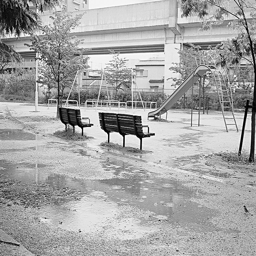
A couple of benches and a slide in a park.
two benches a slide some swings and some trees
A playground in a park with two benches
An empty, wet playground with benches, swings and a slide.
a park that has a slide and some park benches